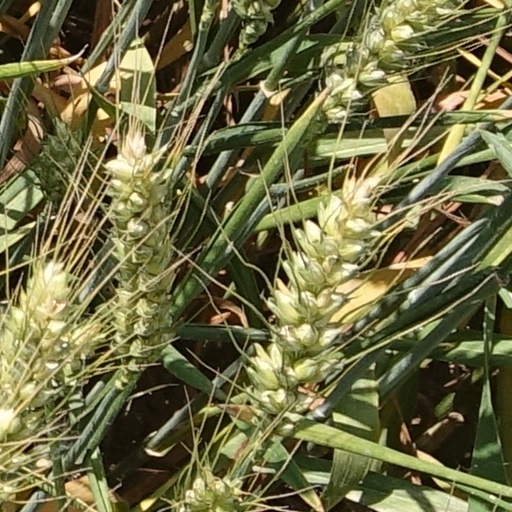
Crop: wheat